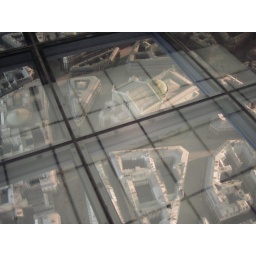
opera house models in the floor